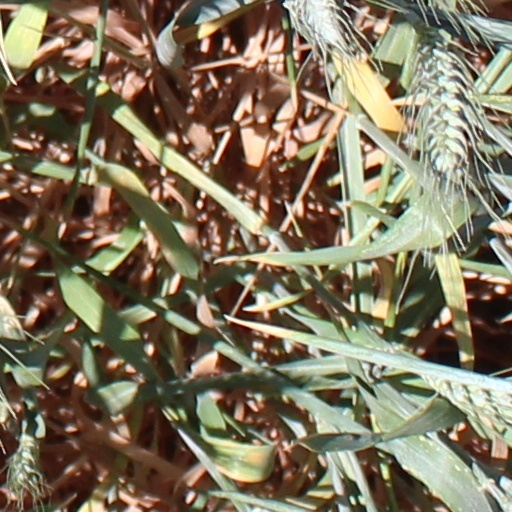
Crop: wheat